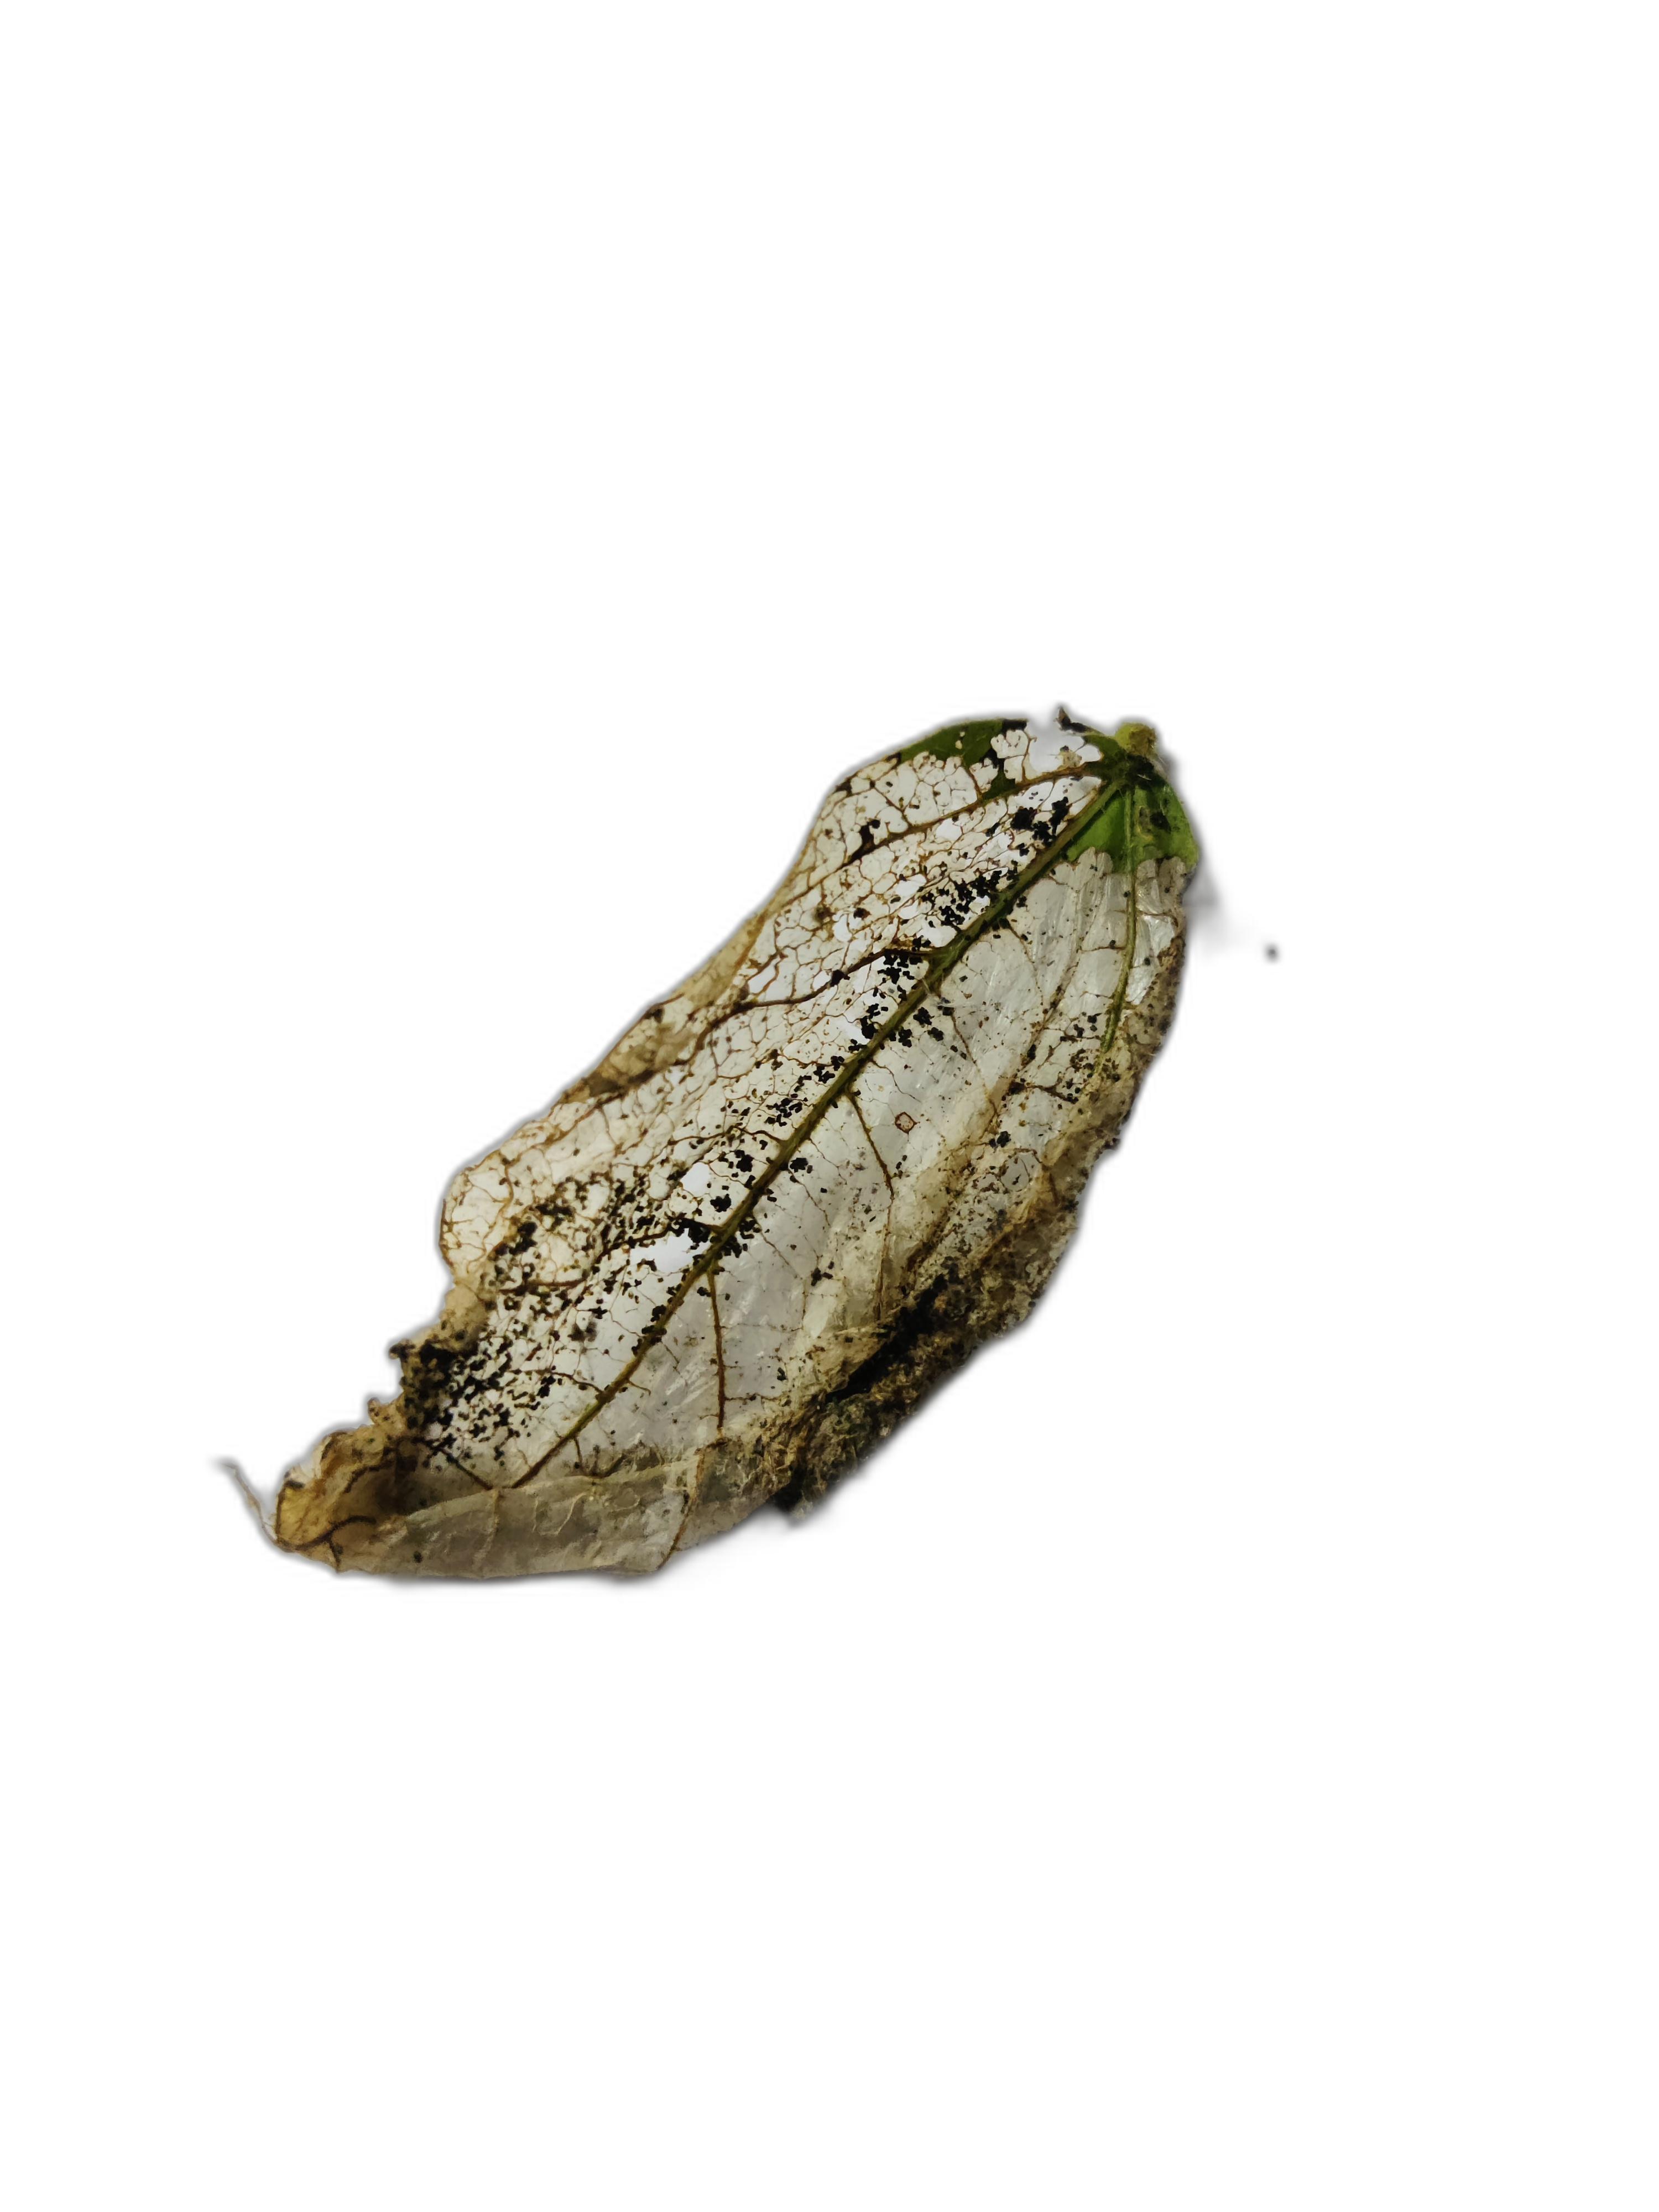
Label: Insect